Channa Mereya (film)

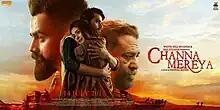
Theatrical release poster

Channa Mereya is a 2017 Indian Punjabi-language romantic drama film directed by Pankaj Batra. It is a remake of the Marathi film "Sairat" (2016). The film's title is inspired by a song of the same name from Bollywood film "Ae Dil Hai Mushkil" (2016).